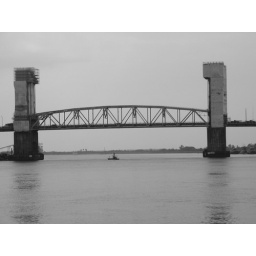
bridge over Cape Fear river